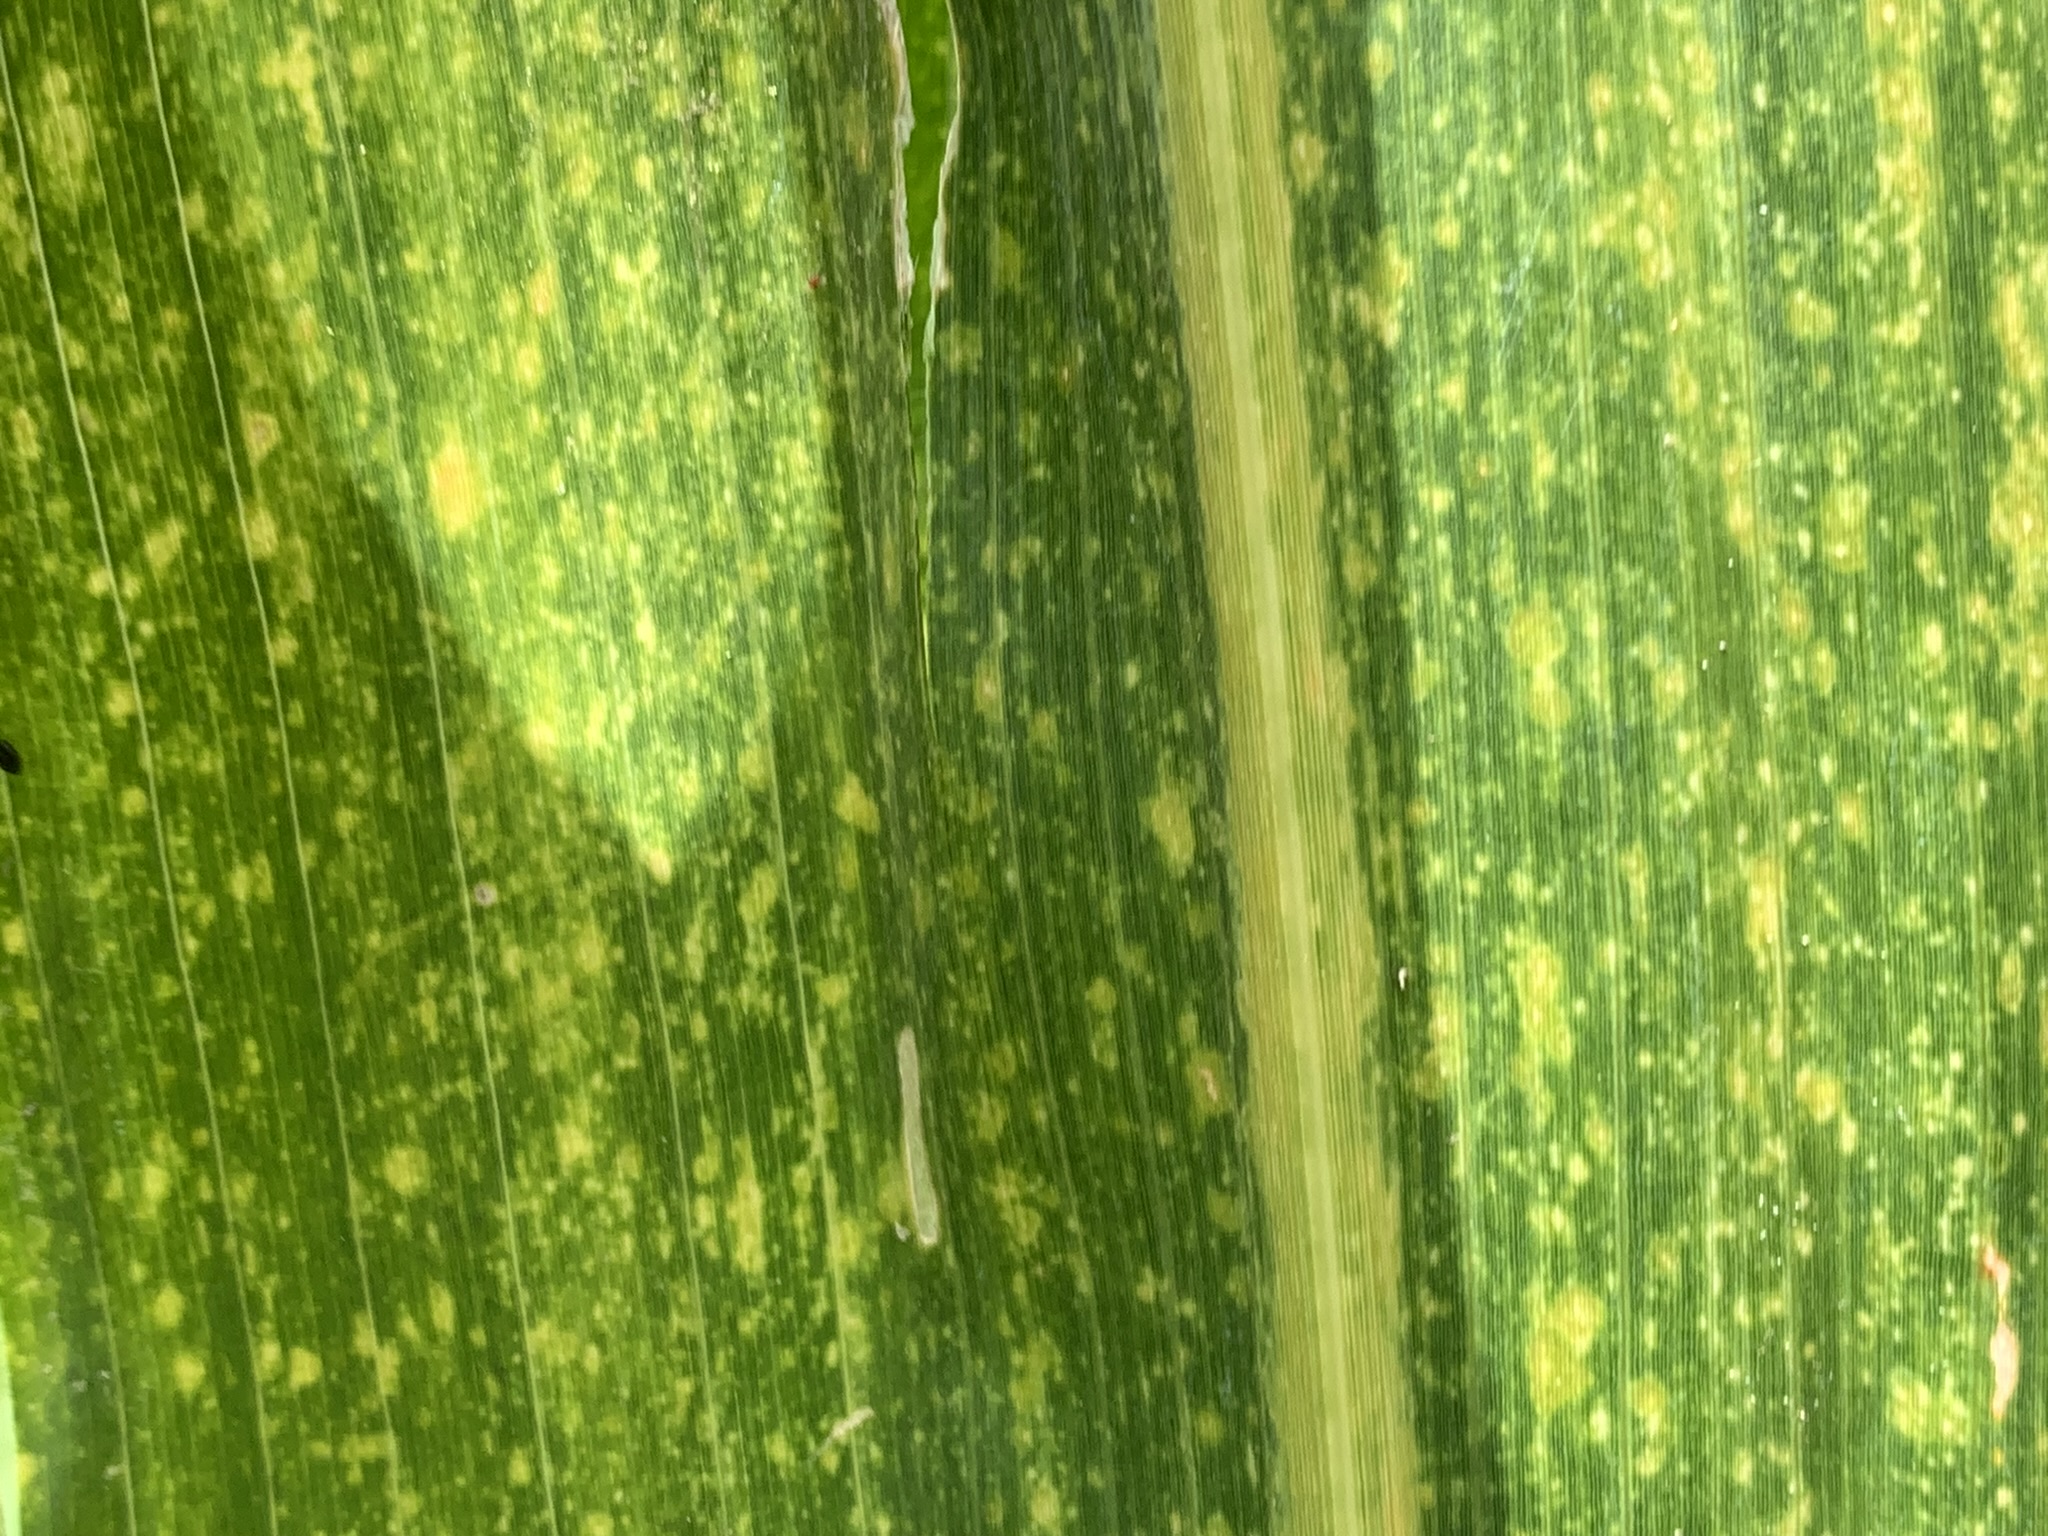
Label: MLN